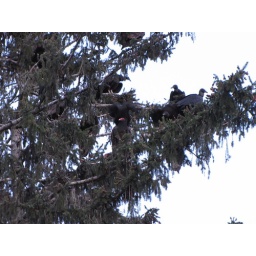
Vultures in a pine tree